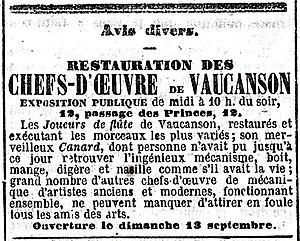
Le Canard de Vaucanson, également appelé le Canard digérant, digérateur ou défécateur, est un canard automate, créé par Jacques de Vaucanson vers 1734 et présenté au public en 1739, célèbre tant pour le naturel, la complexité et la diversité de ses mouvements que pour la manière réaliste dont il simule la digestion et la défécation. Cet automate impressionne vivement le public, assoit la renommée de Vaucanson et devient un symbole du rationalisme scientifique des Lumières. Il connaît une longue exploitation, jusqu'à la fin du XIXᵉ siècle, les circonstances de sa disparition restant incertaines. Sa digestion par dissolution des aliments est généralement considérée comme étant le produit d'expédients plutôt que d'une réelle simulation du processus physiologique.